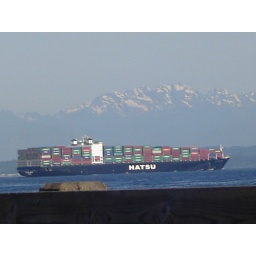
Container ship passing under the Olympic mountains on the Puget Sound from the Fauntleroy ferry dock.